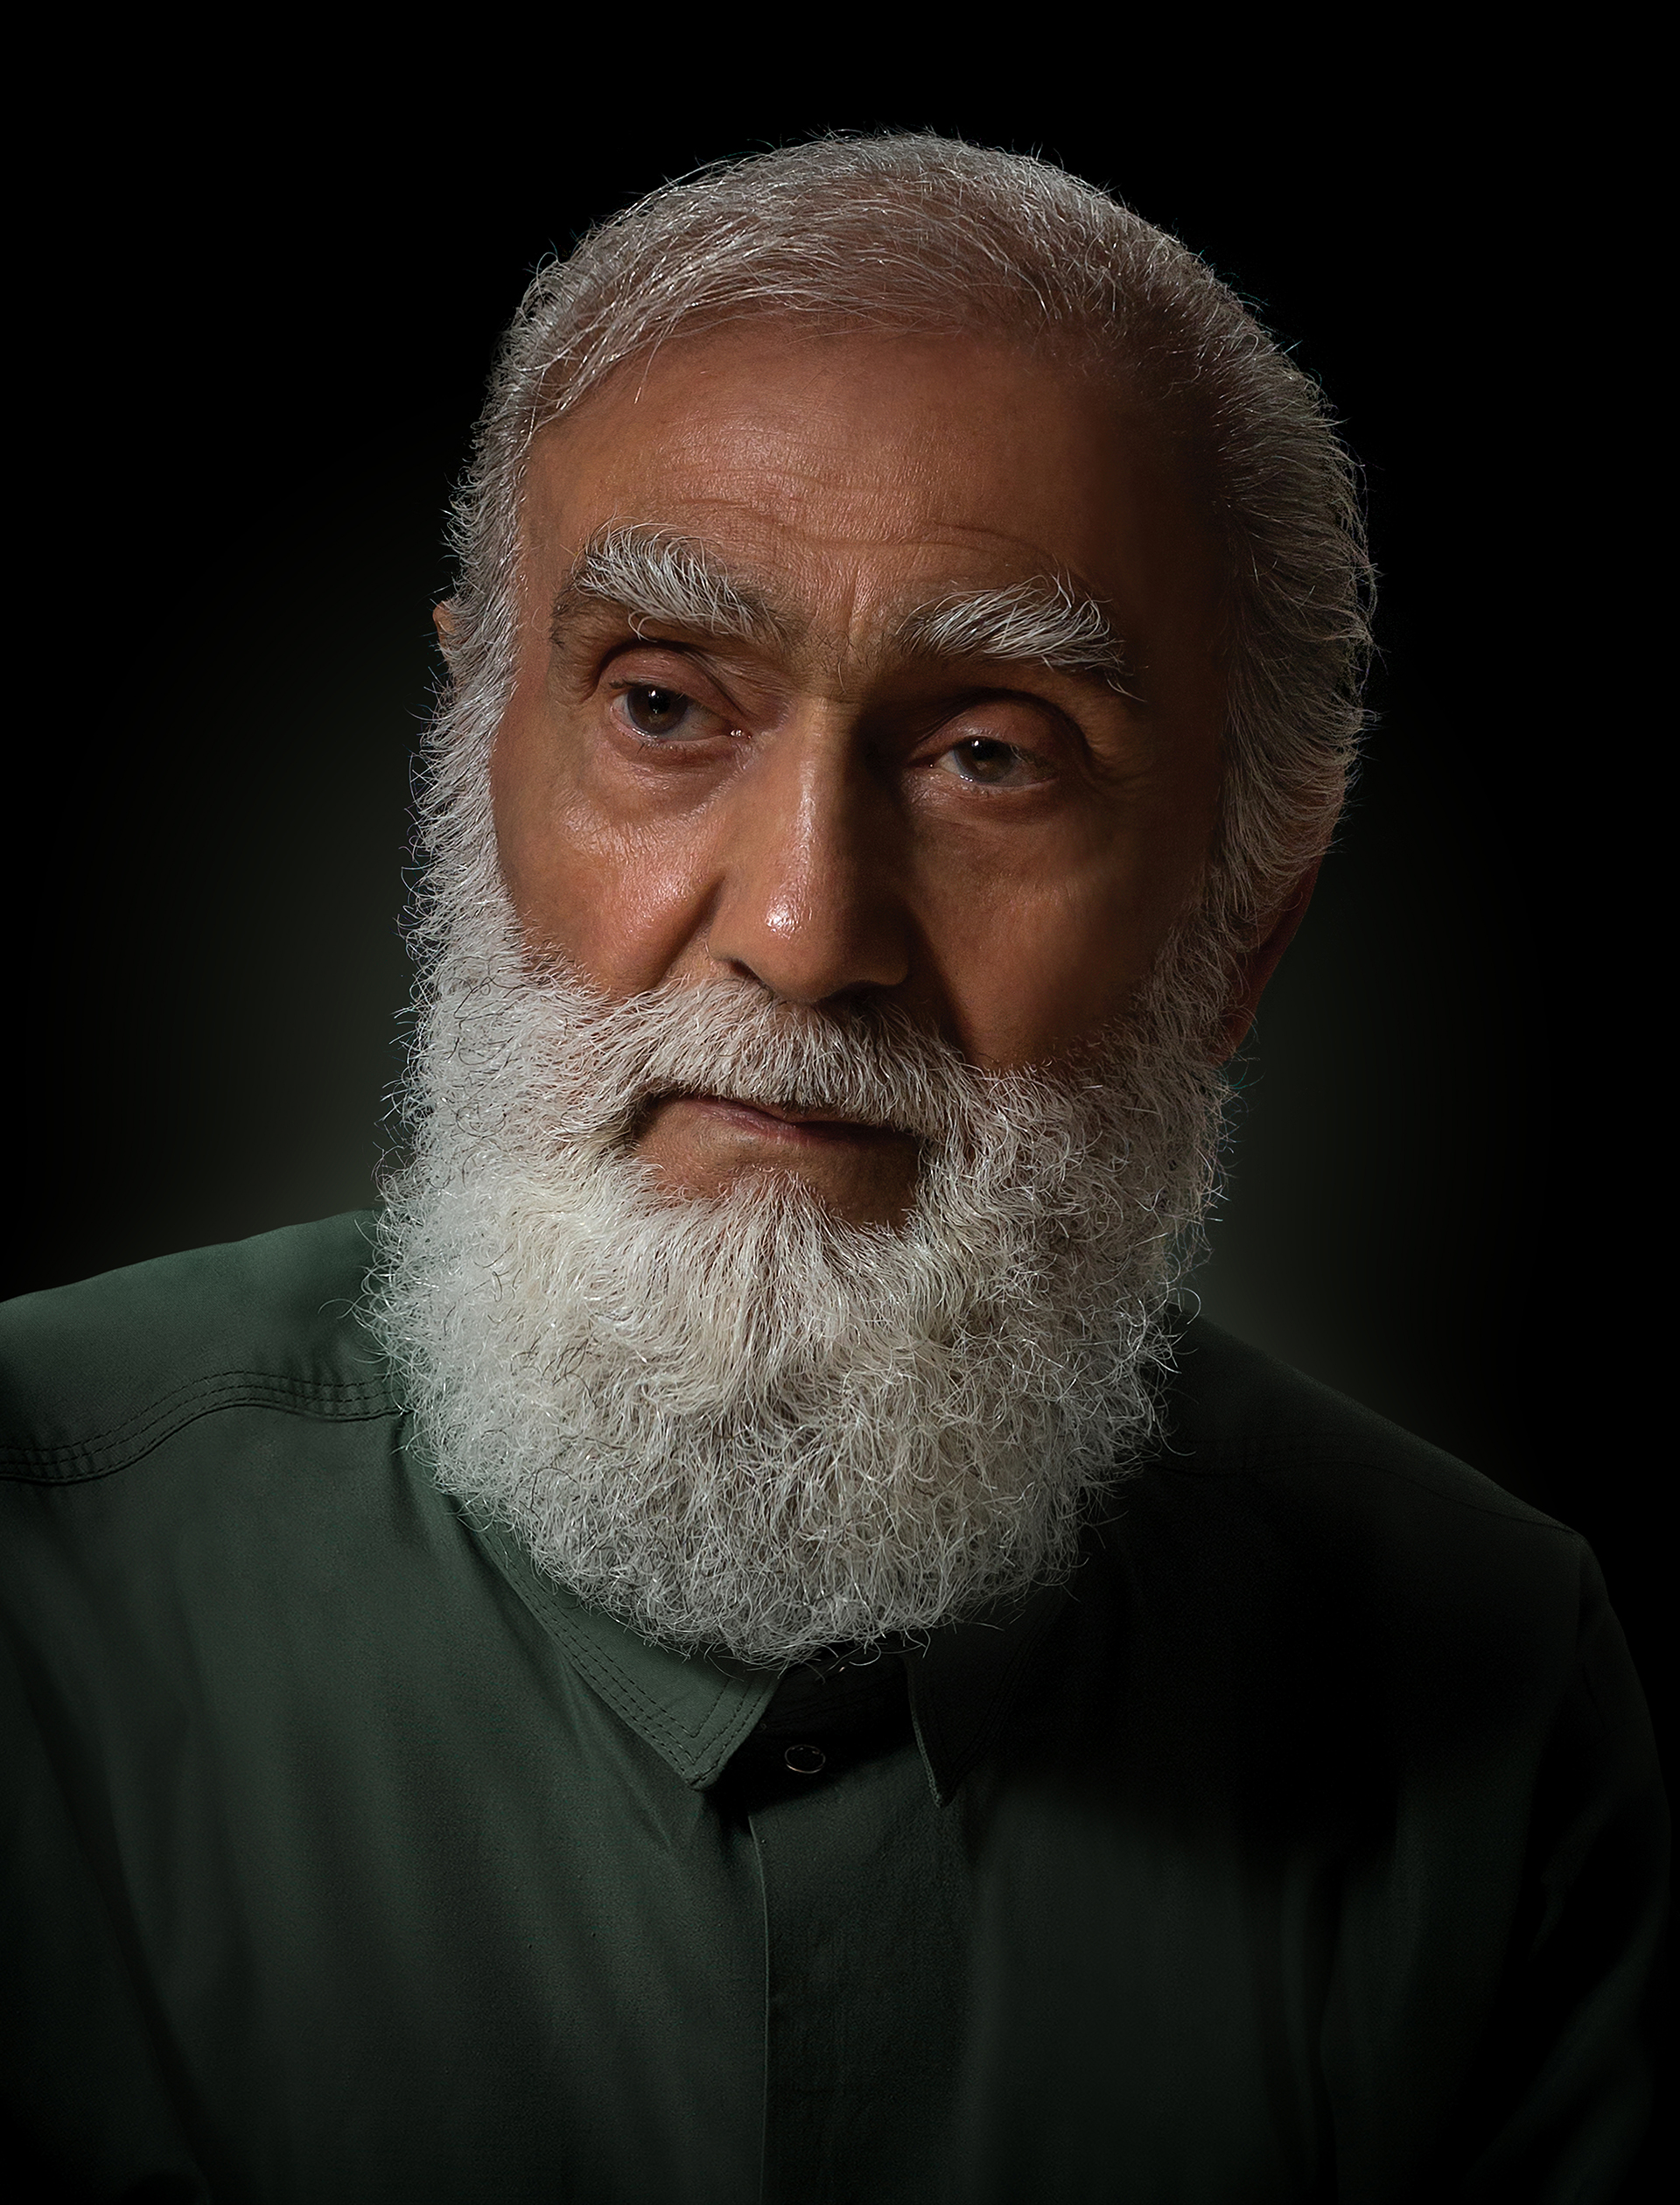
face, facial hair, hair, man, beard, person, chin, elder, moustache, gentleman, portrait, human